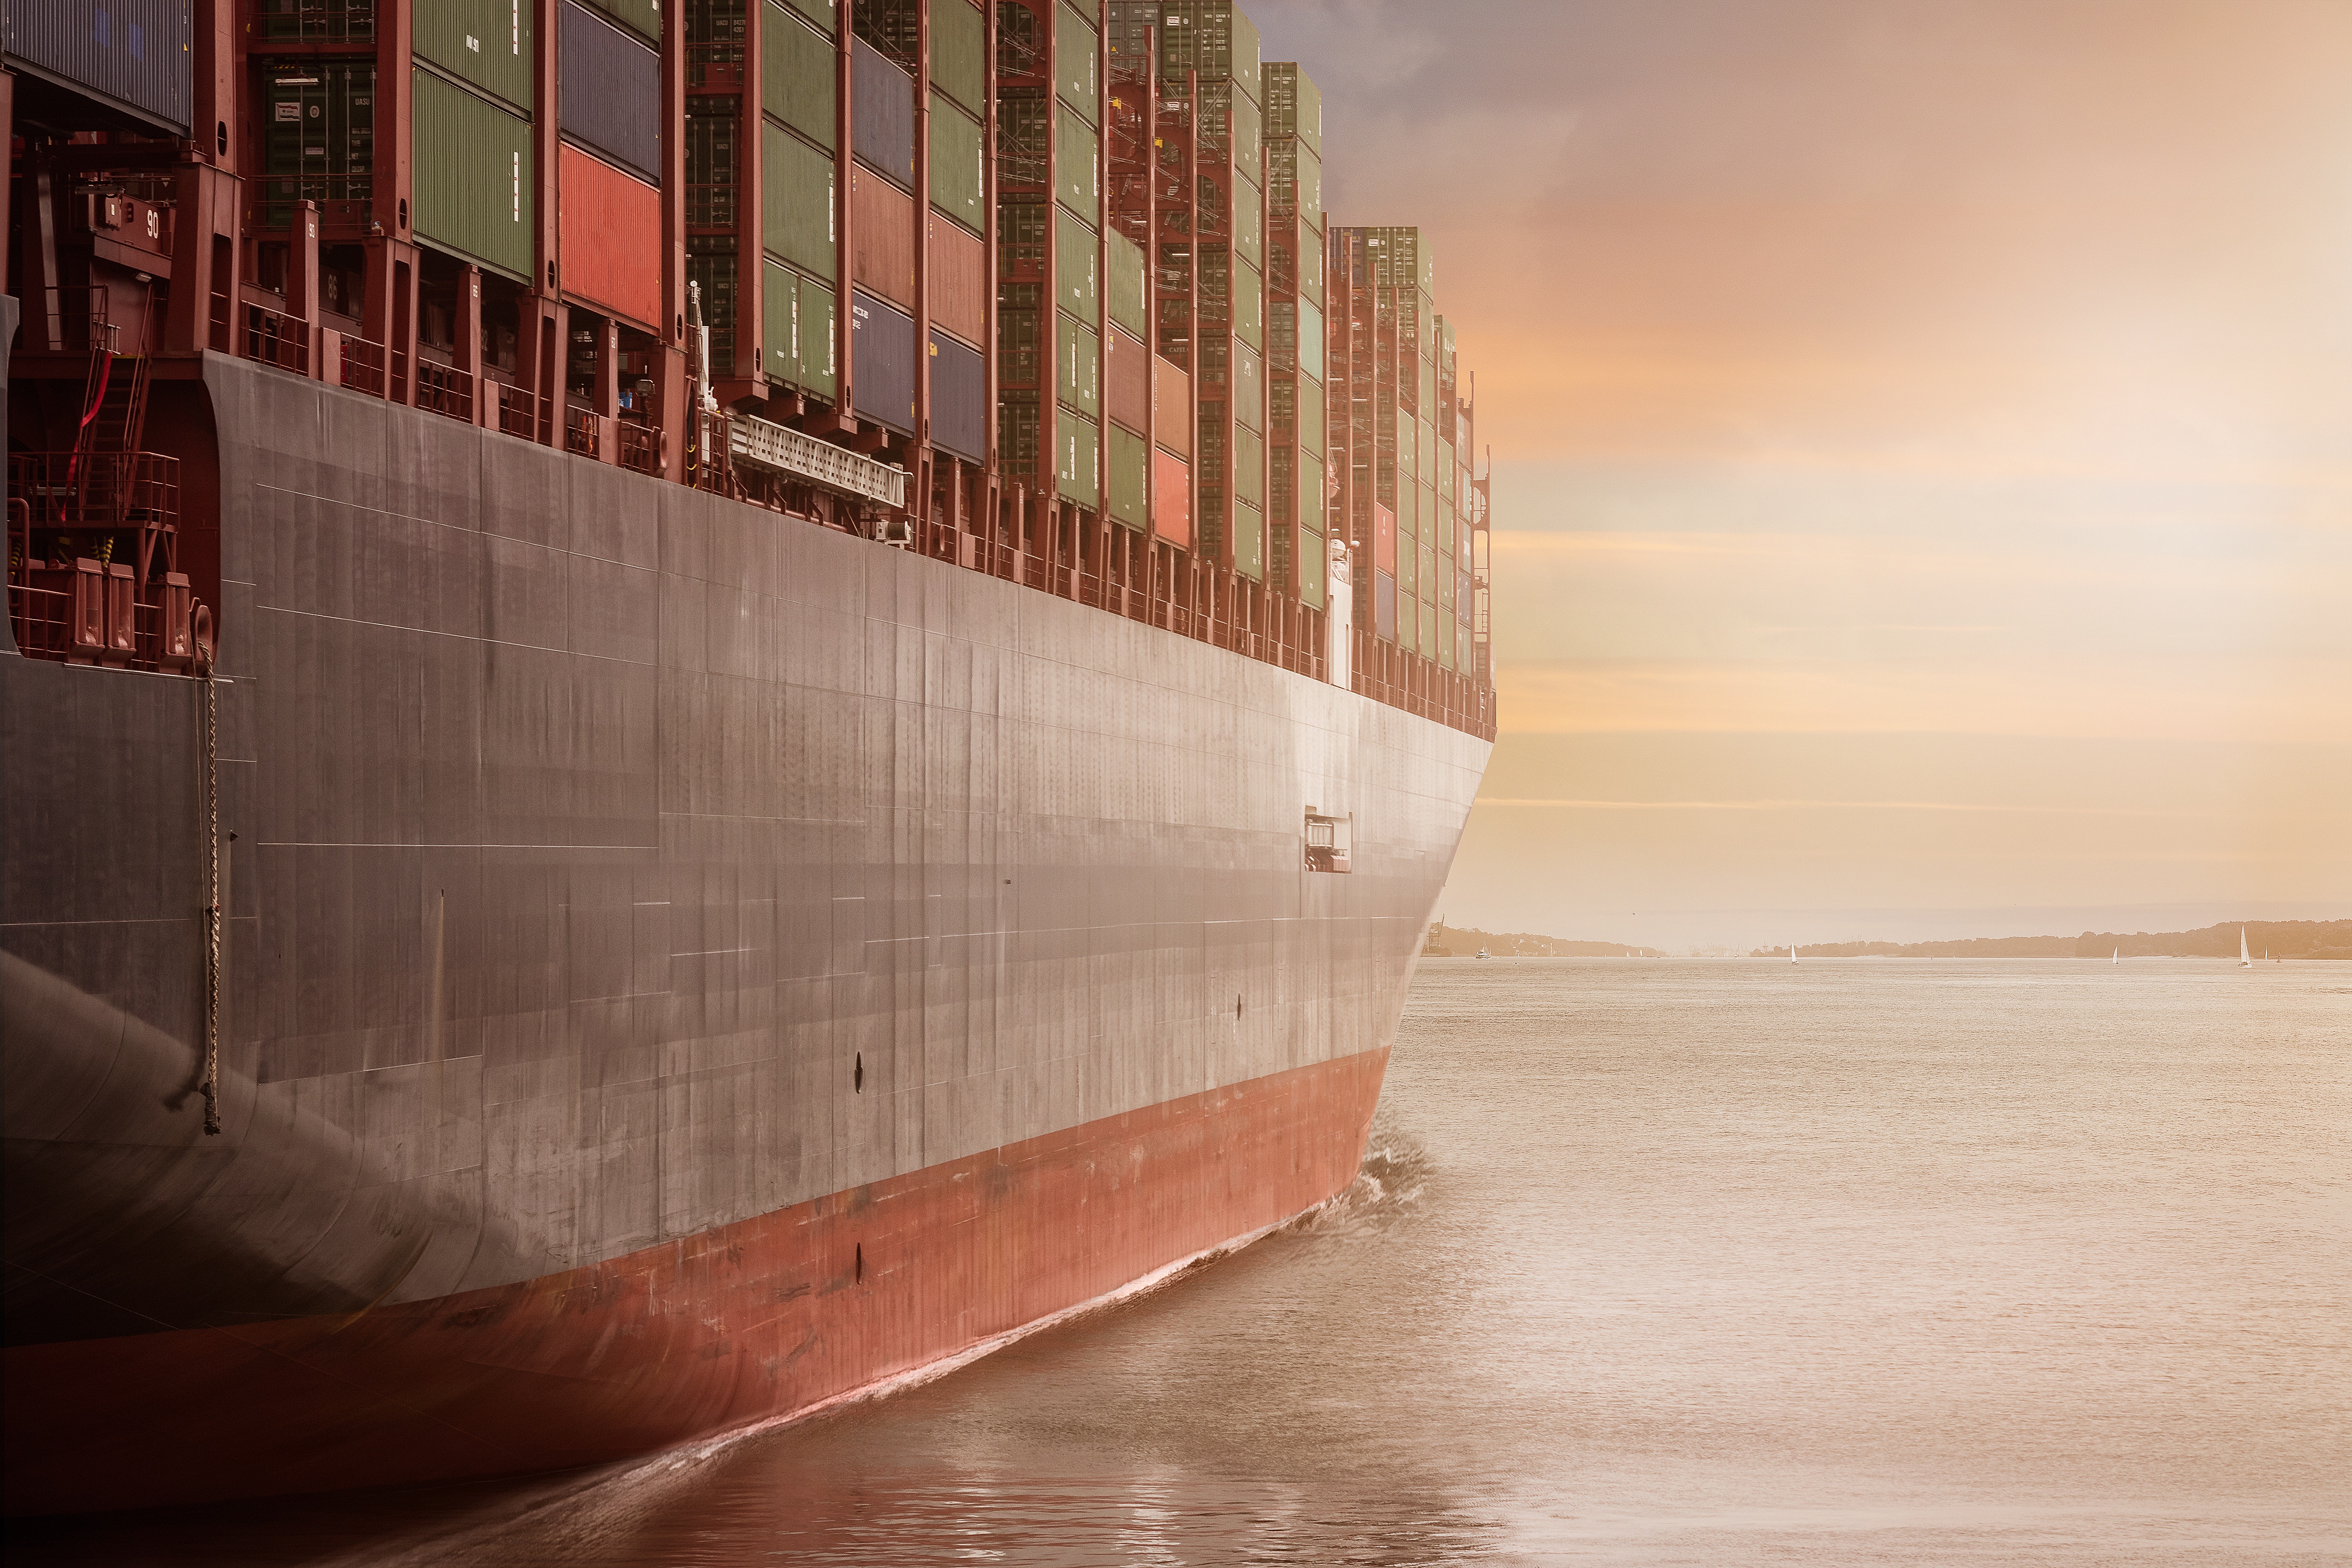
sea, wood, sunset, boat, morning, lake, river, ship, reflection, vehicle, color, port, container, terminal, cargo, shipping, watercraft, shape, target, triumph, success, recognition, progress, enter, achievement, seafaring, logistics, container ship, profit, breakthrough, representation, freight transport, shipping company